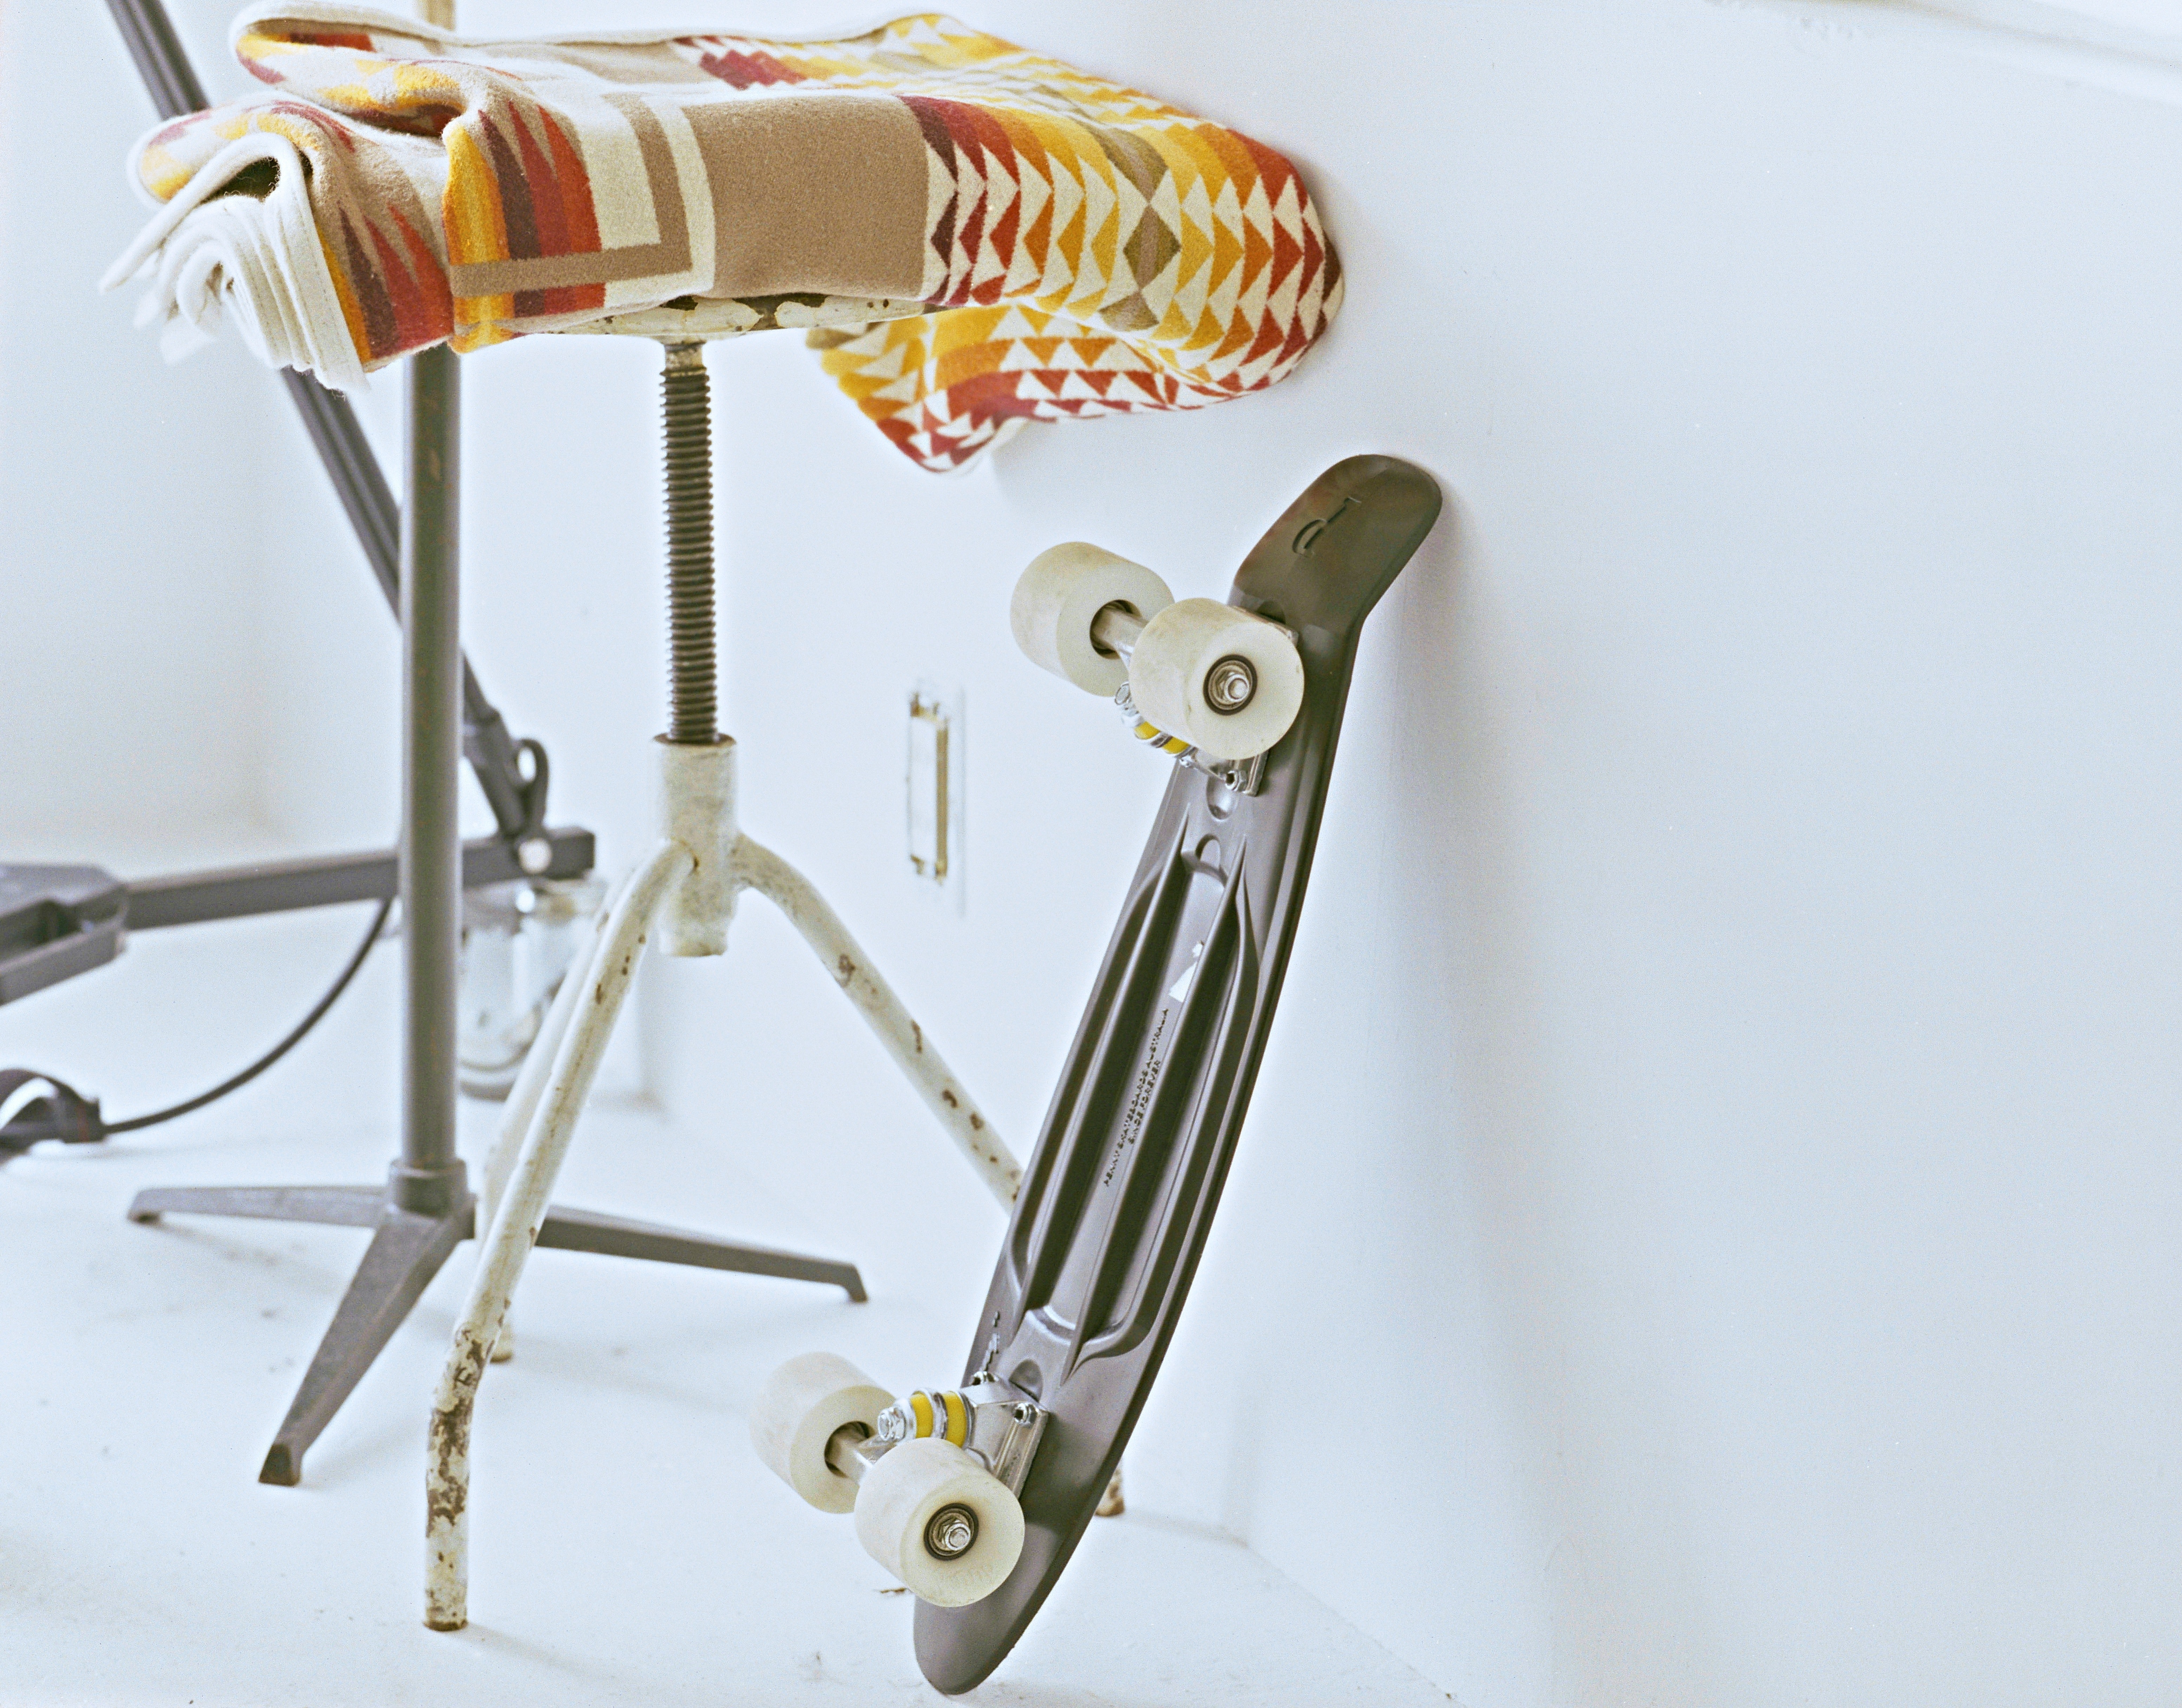
furniture, metal